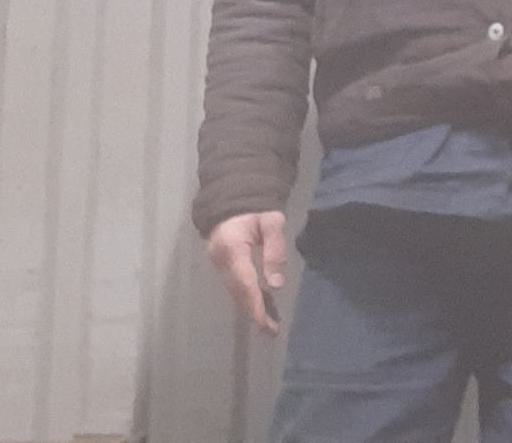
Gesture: no_gesture